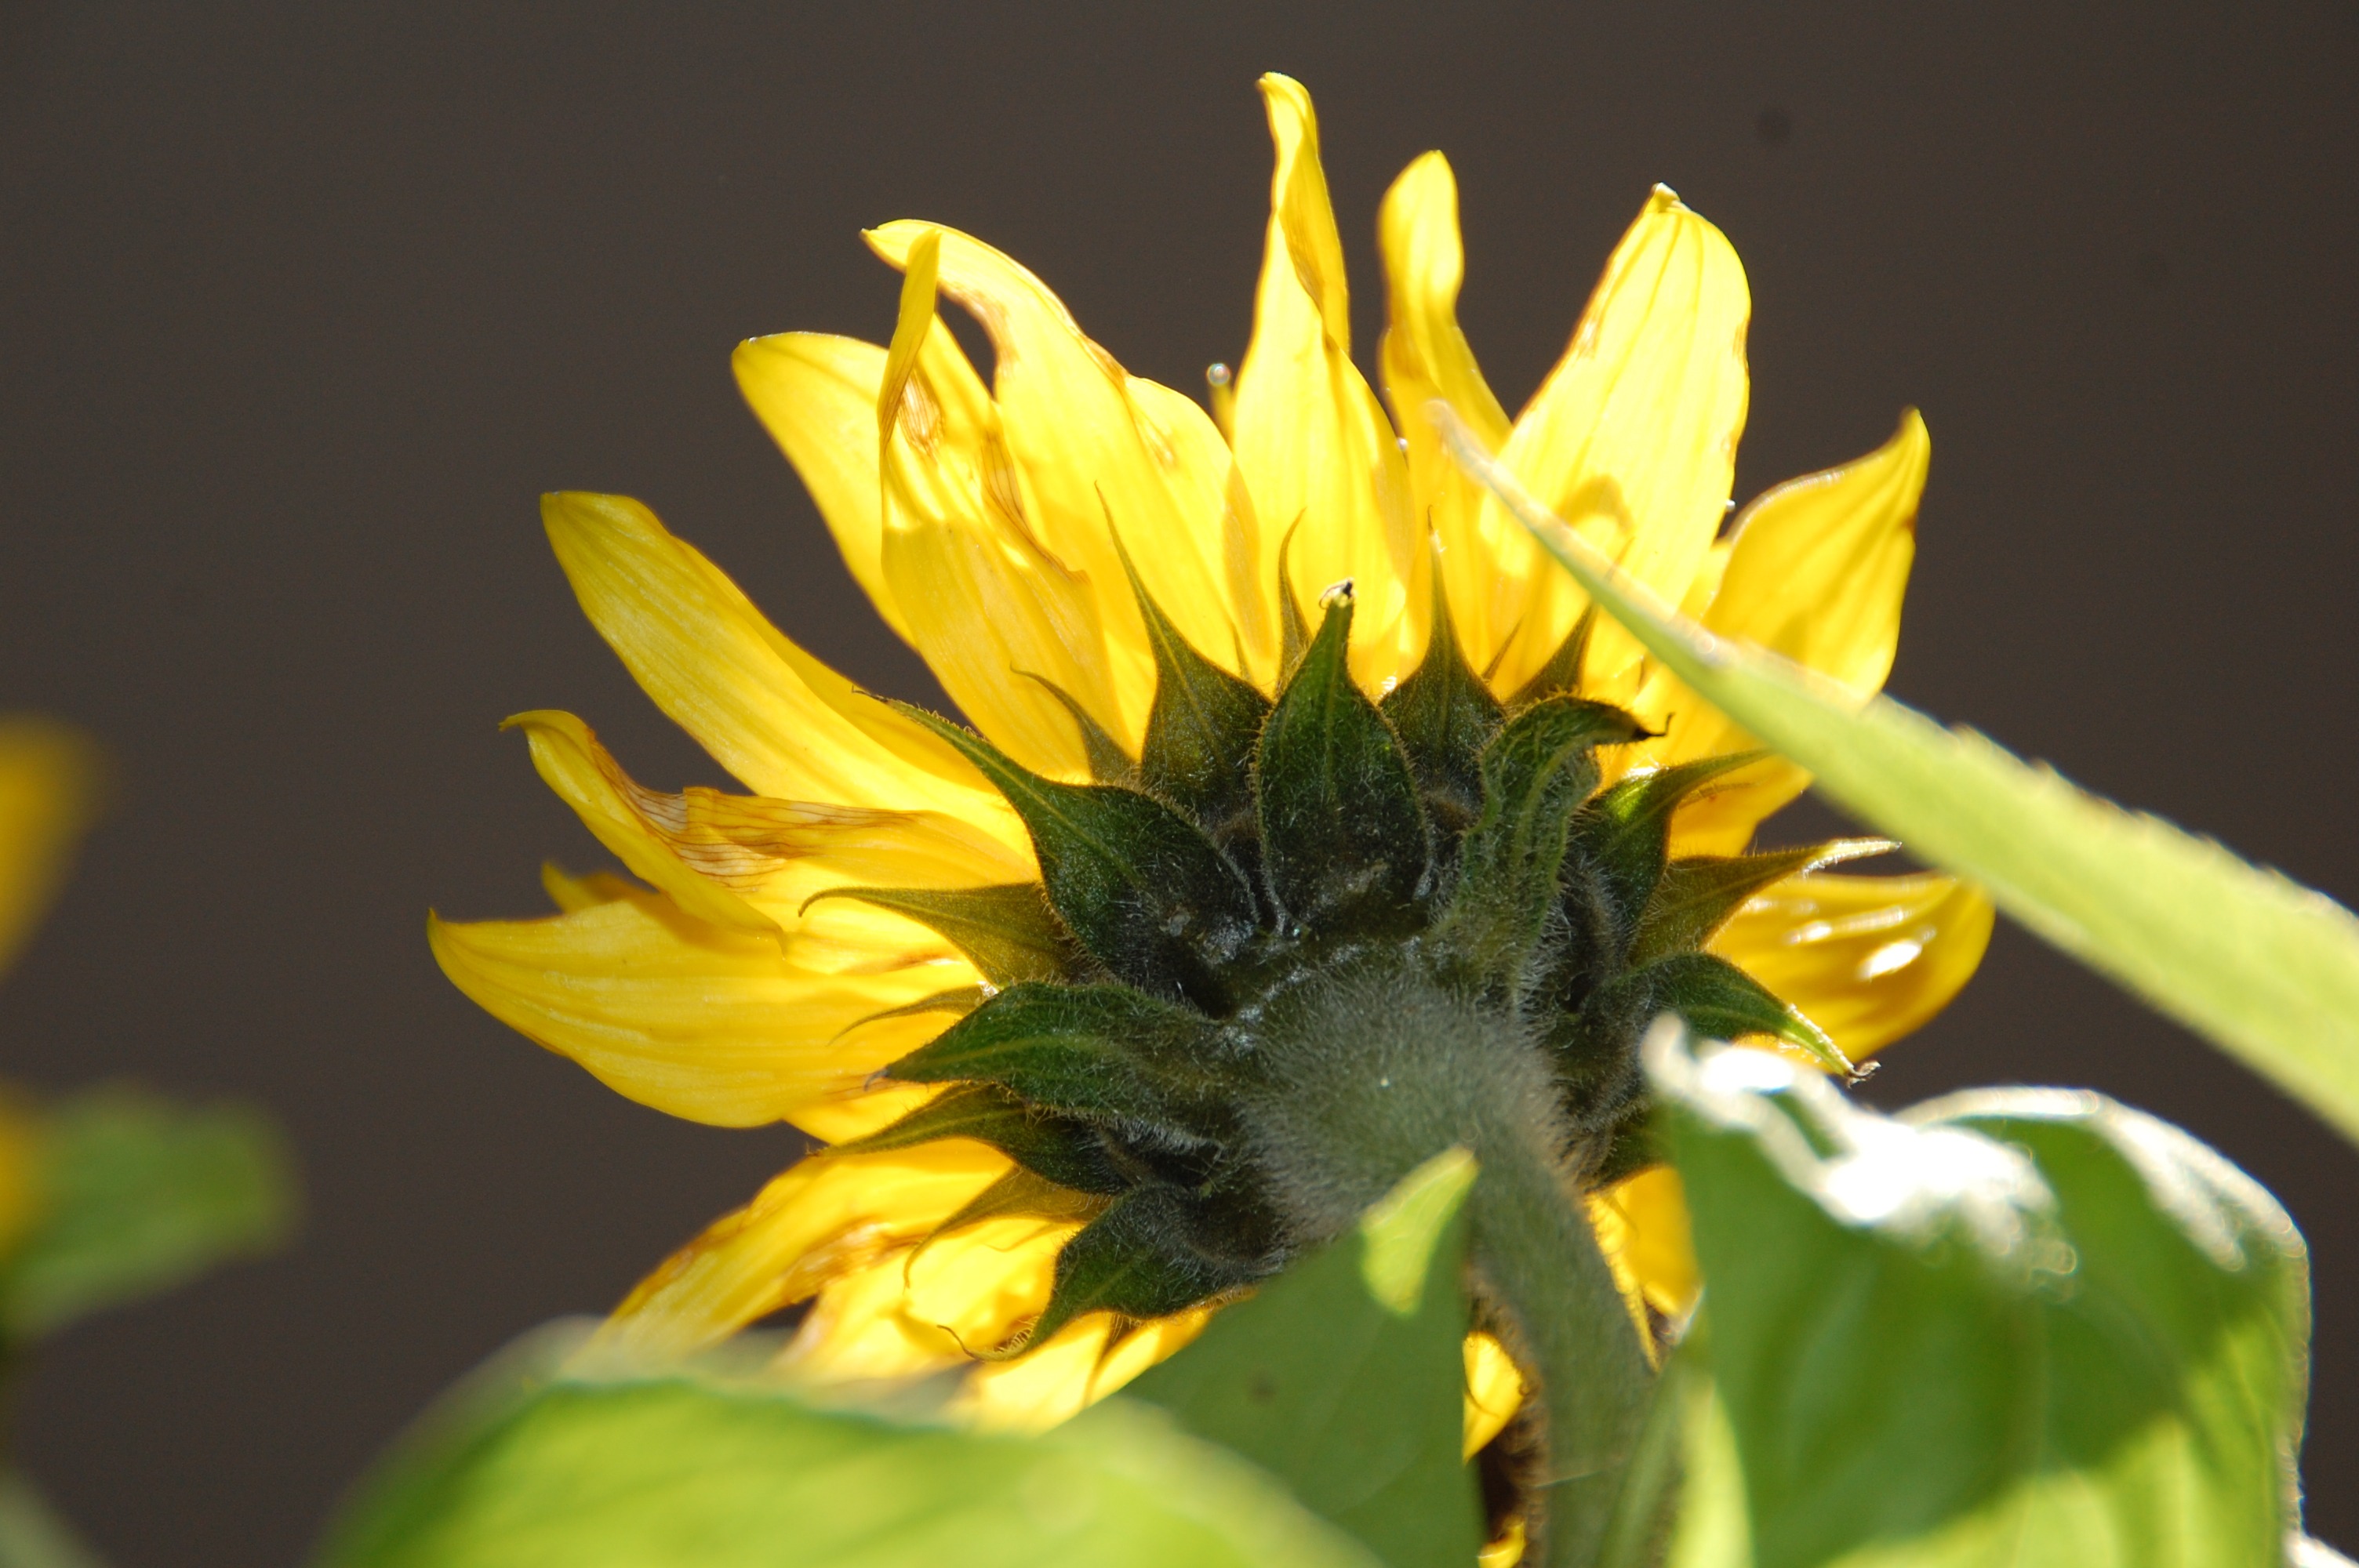
outdoor, blossom, growth, plant, stem, seed, flower, petal, bloom, summer, floral, environment, foliage, rural, harvest, crop, macro, grow, natural, fresh, botany, yellow, agriculture, flora, season, sunflower, life, ecology, wildflower, close up, sun flower, vibrant, nectar, organic, macro photography, vitality, flowering plant, daisy family, plant stem, land plant